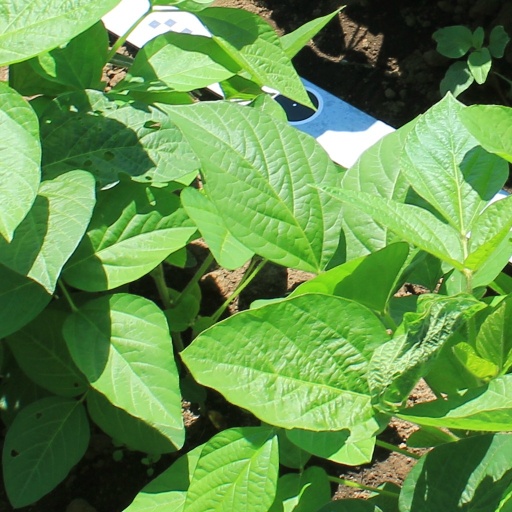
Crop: soybean